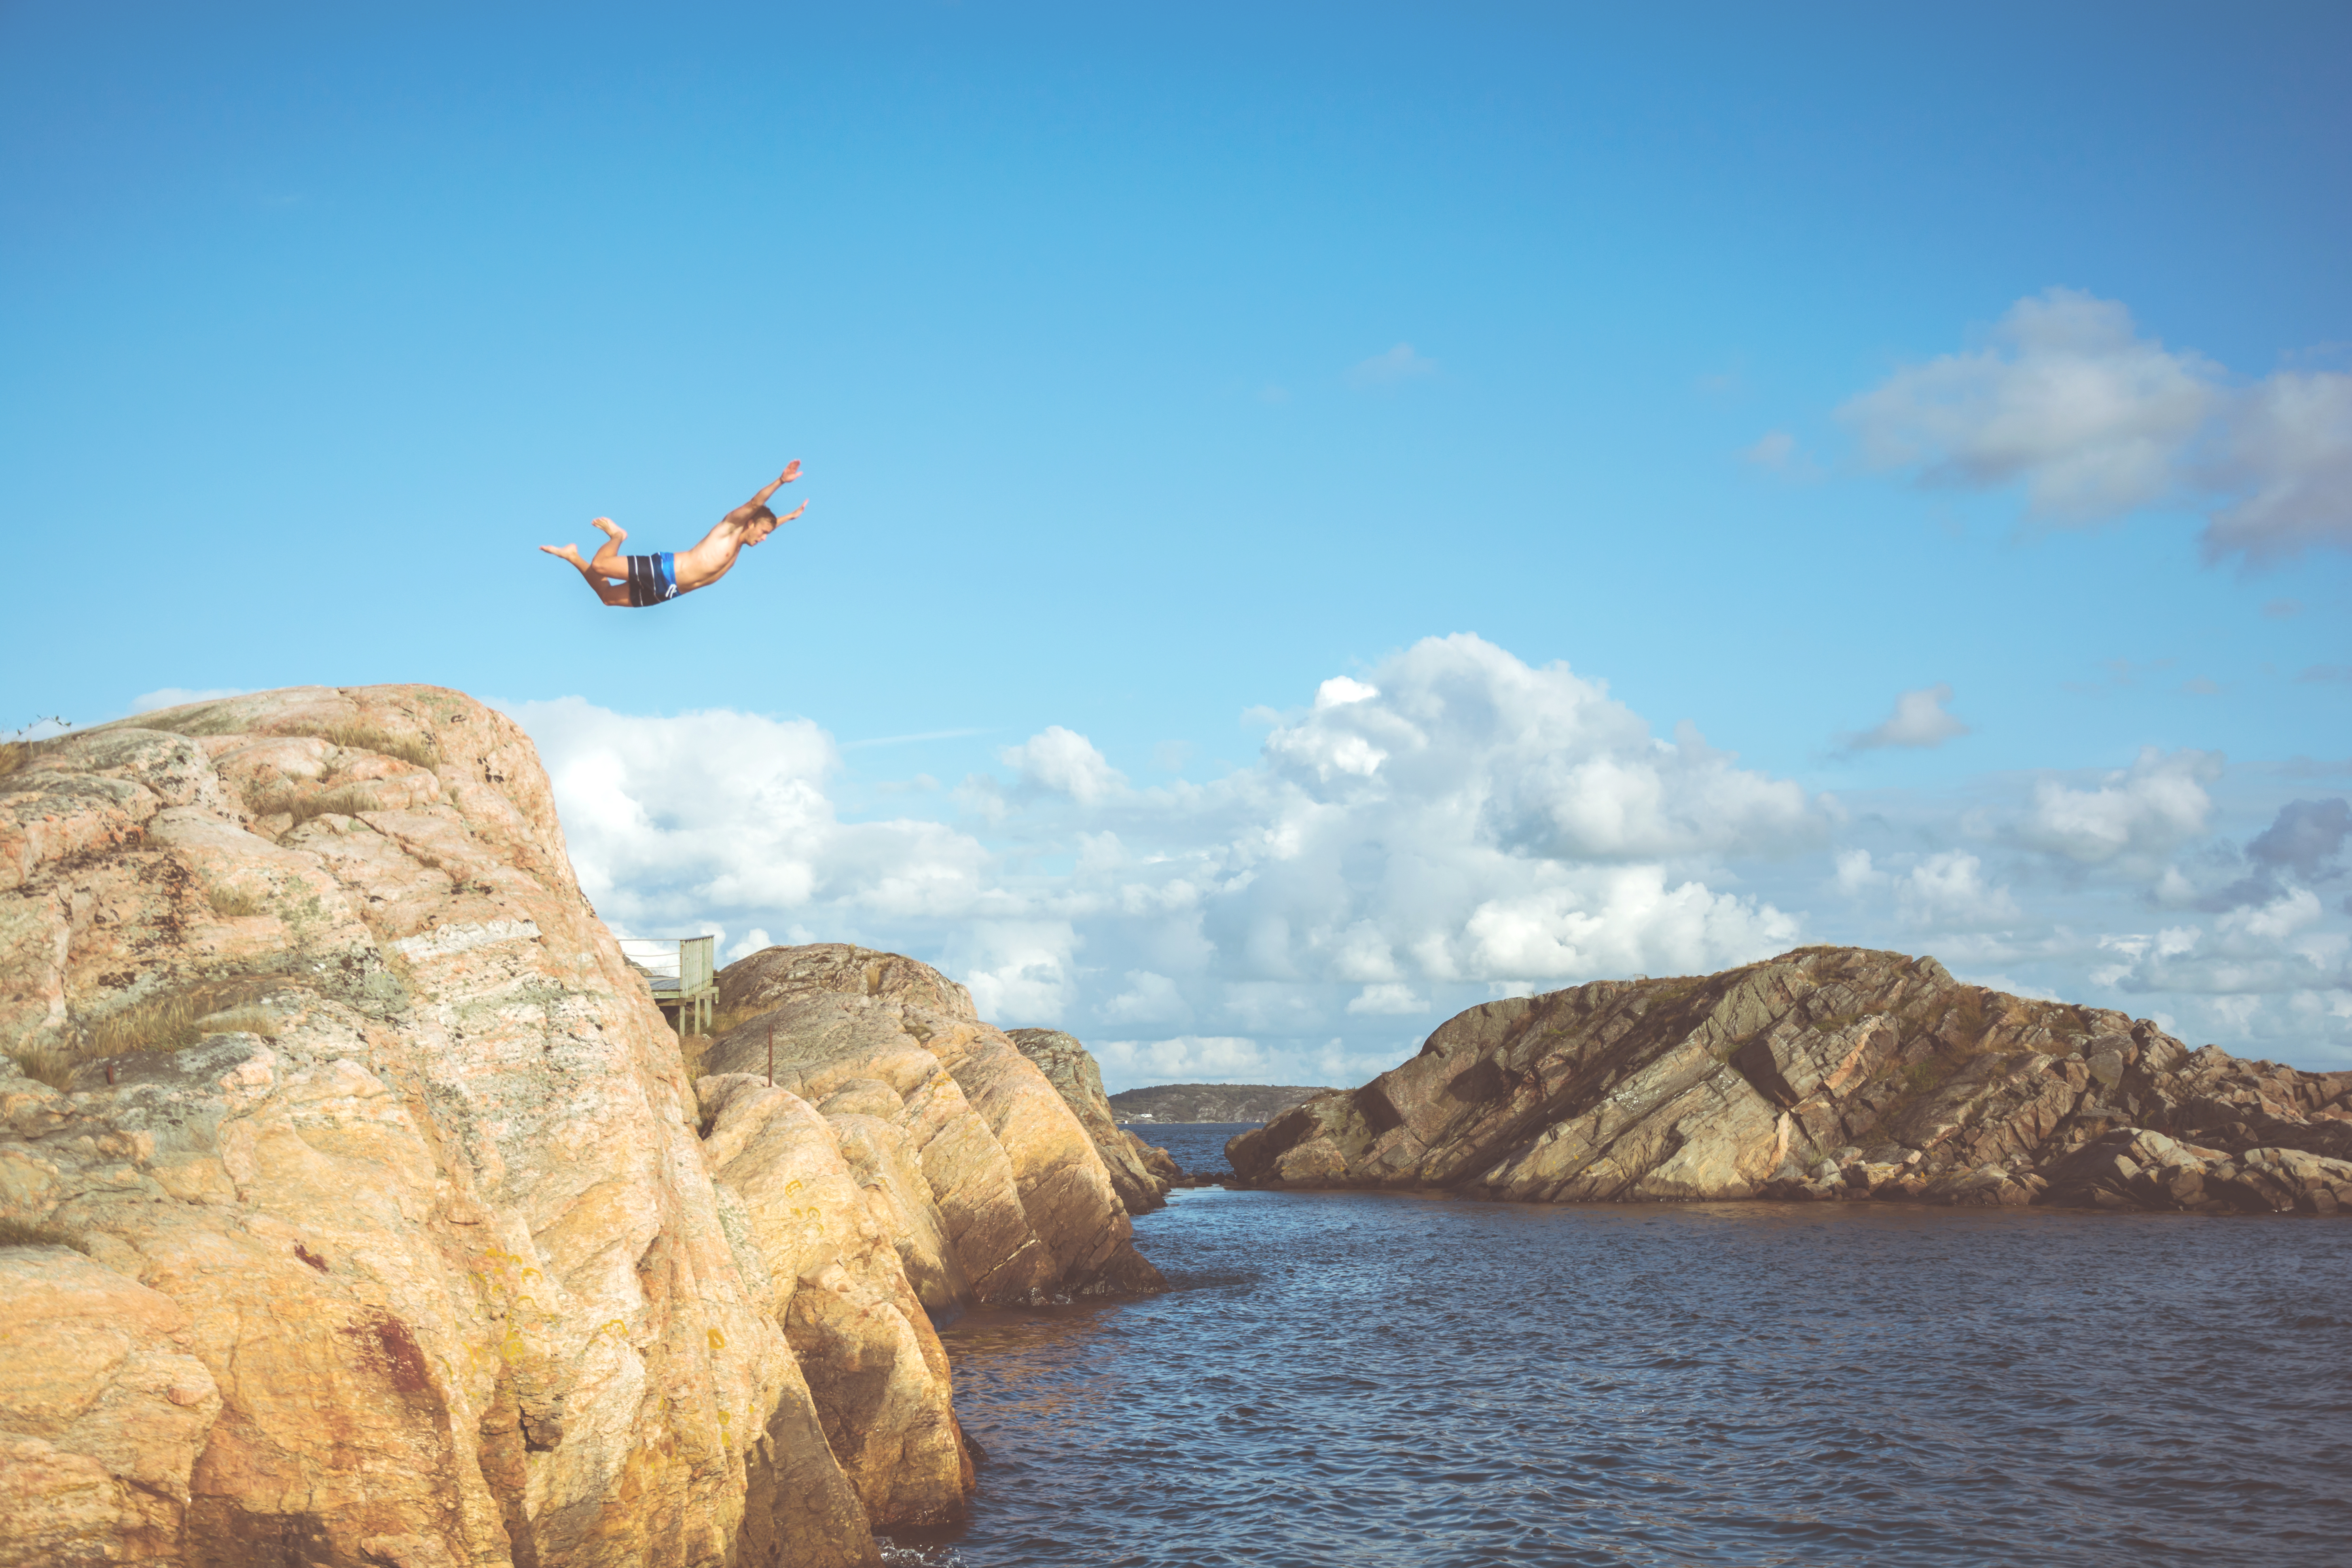
man, beach, sea, coast, water, rock, ocean, person, mountain, adventure, jump, cliff, extreme sport, terrain, dive, rocks, clouds, sports, cape, cliff diving